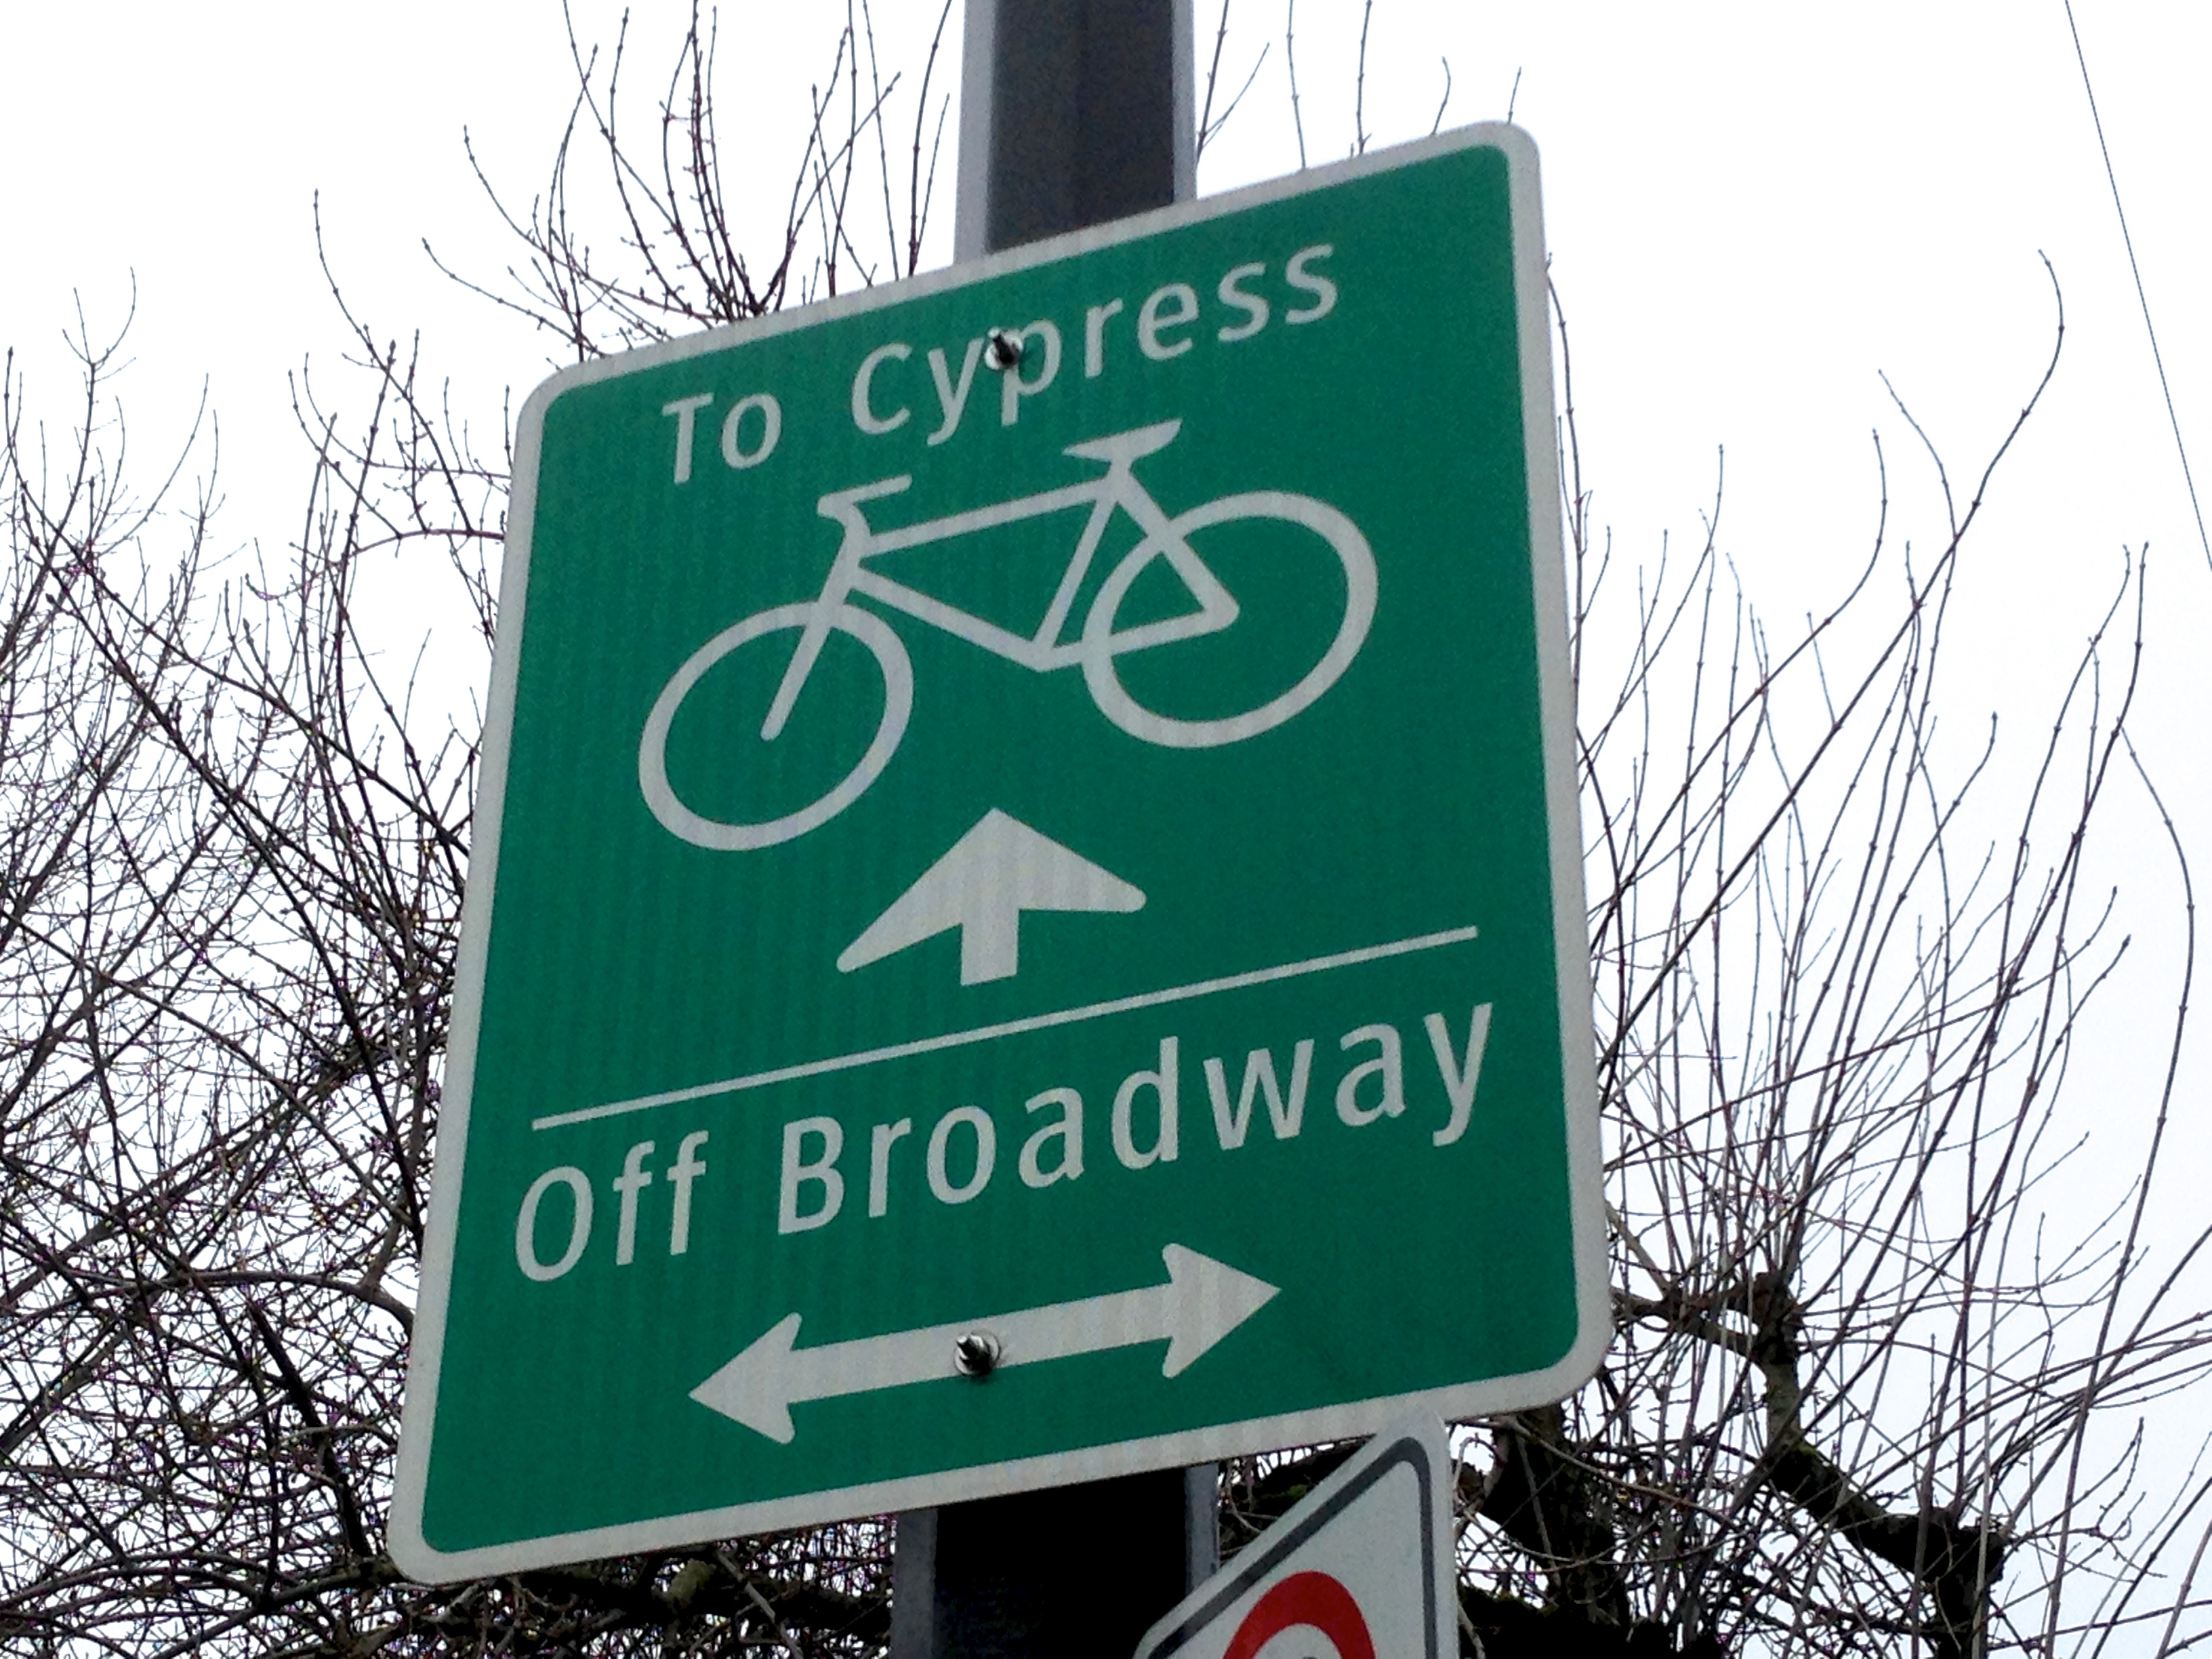
advertising, sign, street sign, signage, lane, traffic sign